Port Richmond, Staten Island

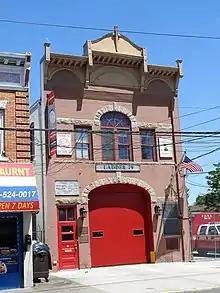
Ladder 79 on Castleton Avenue

Port Richmond is served by the New York City Fire Department (FDNY)'s Engine Co. 157/Ladder Co. 80, located at 1573 Castleton Avenue.